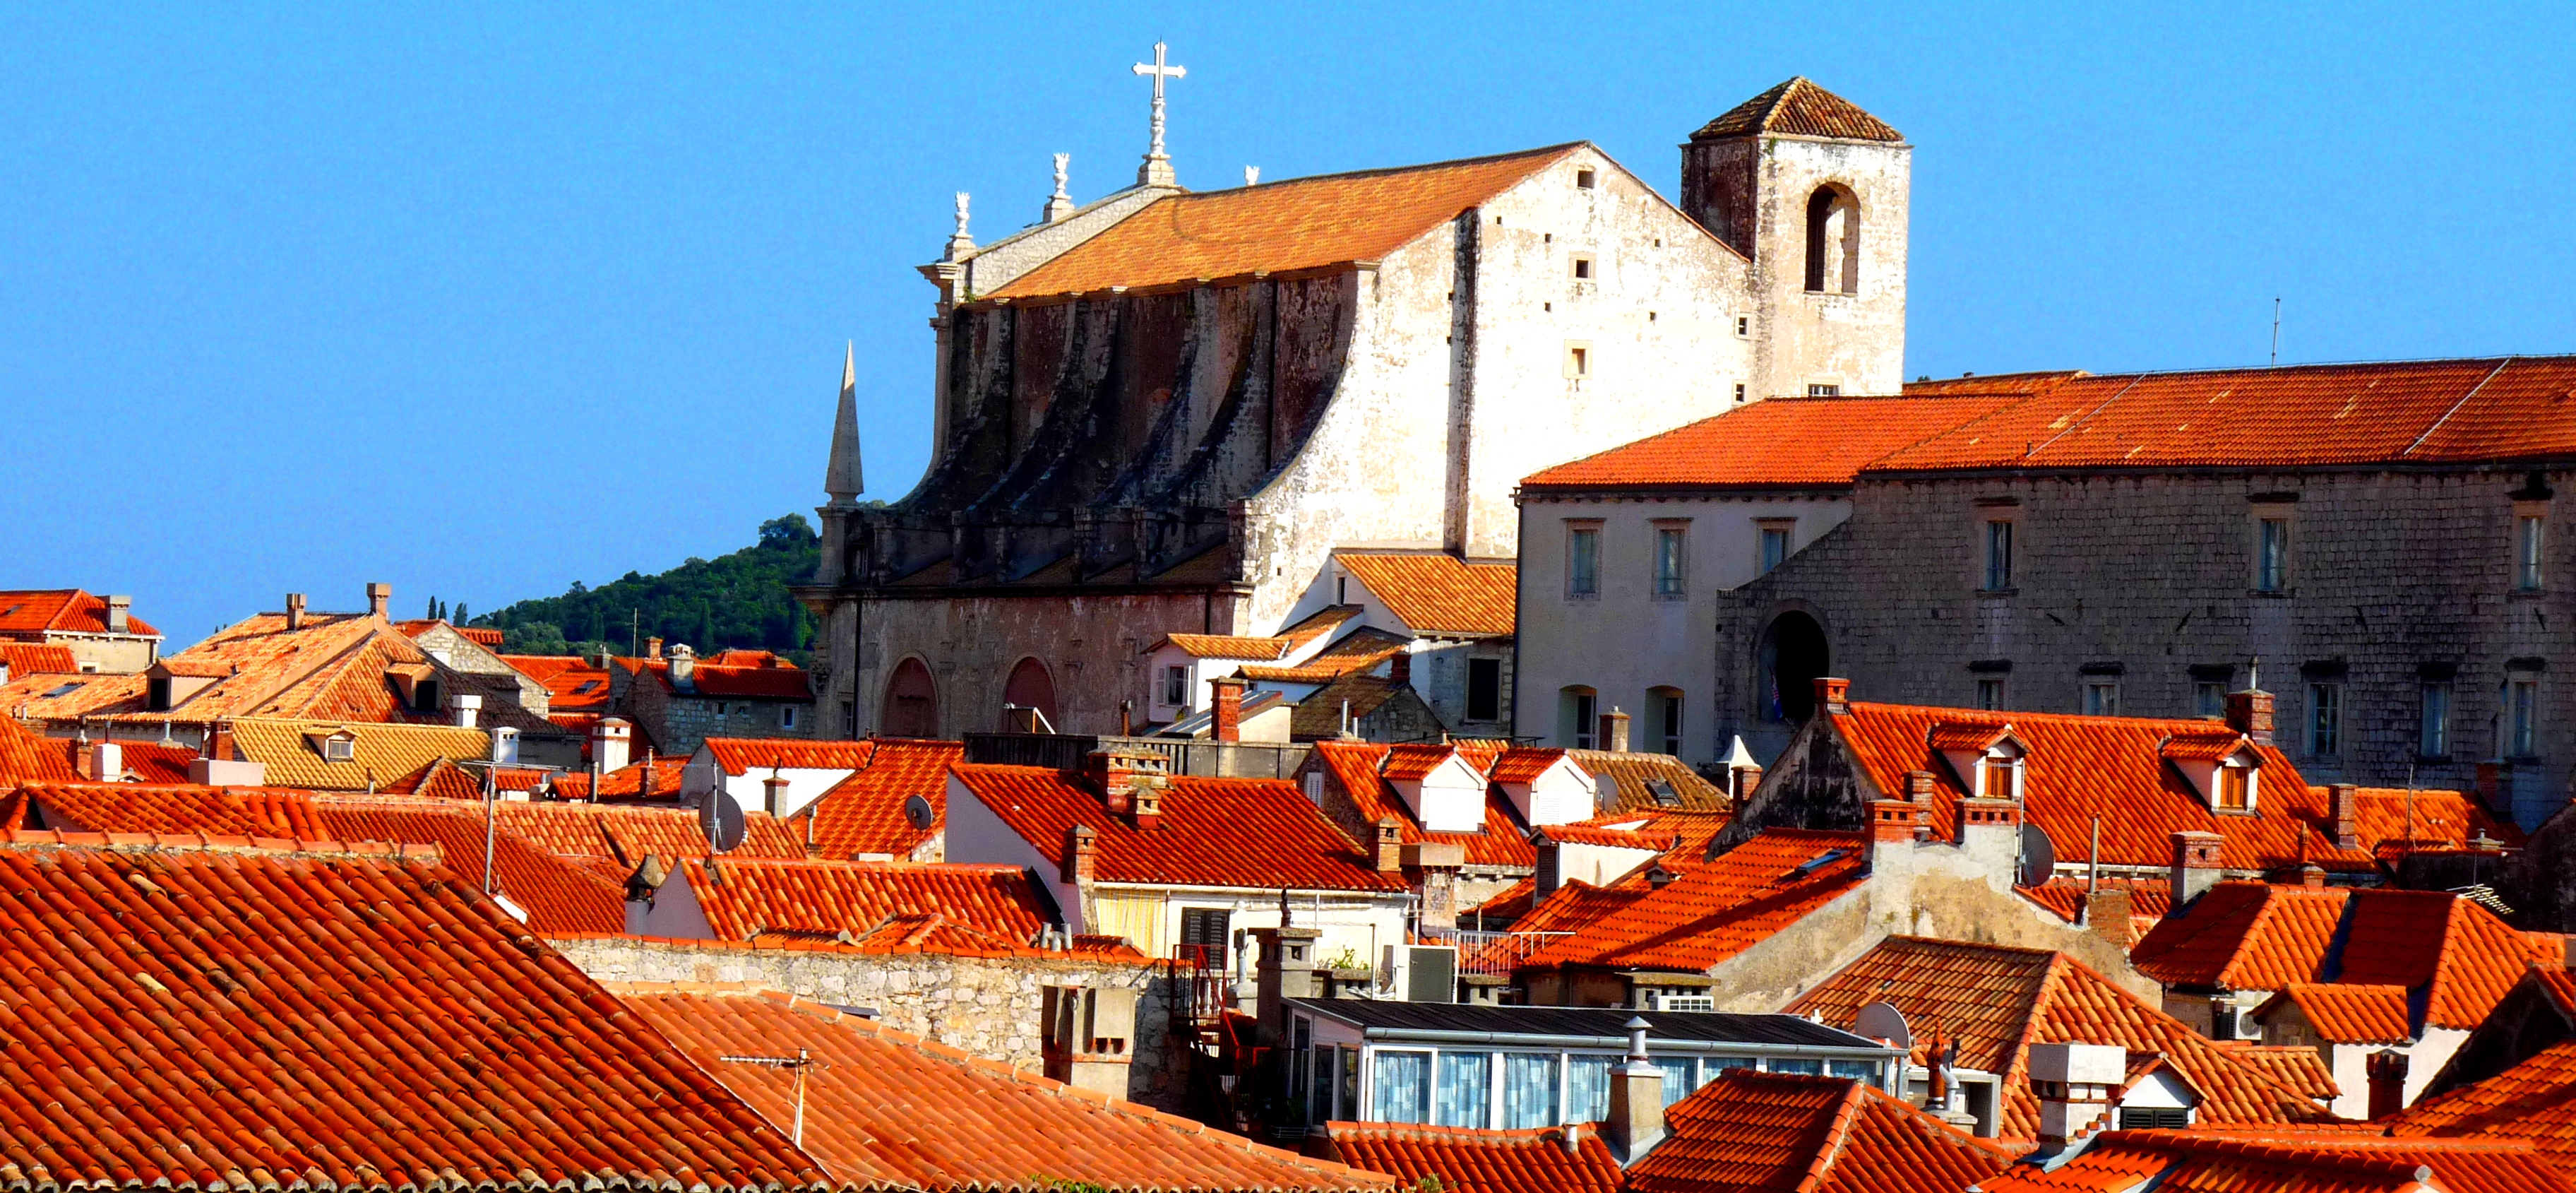
town, village, church, place of worship, colour, croatia, rooftops, dubrovnik, patterns, repeating, unesco world heritage site, historic site, human settlement